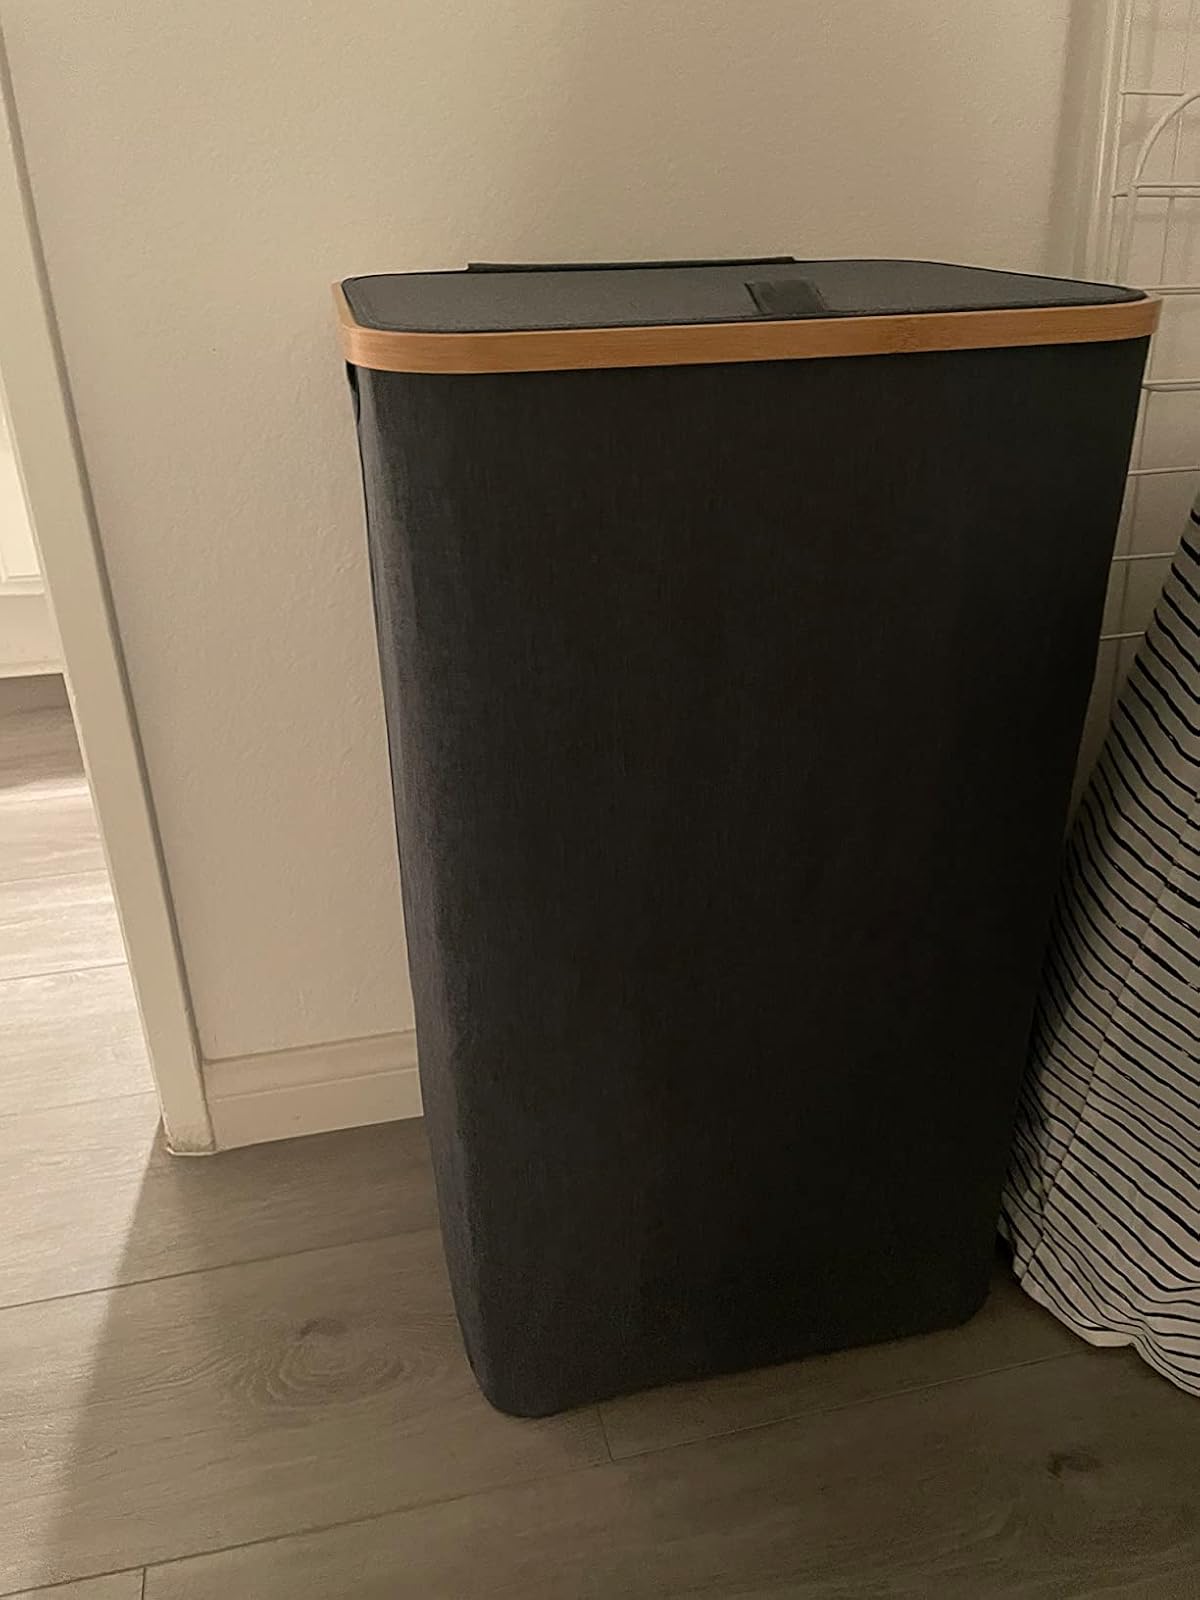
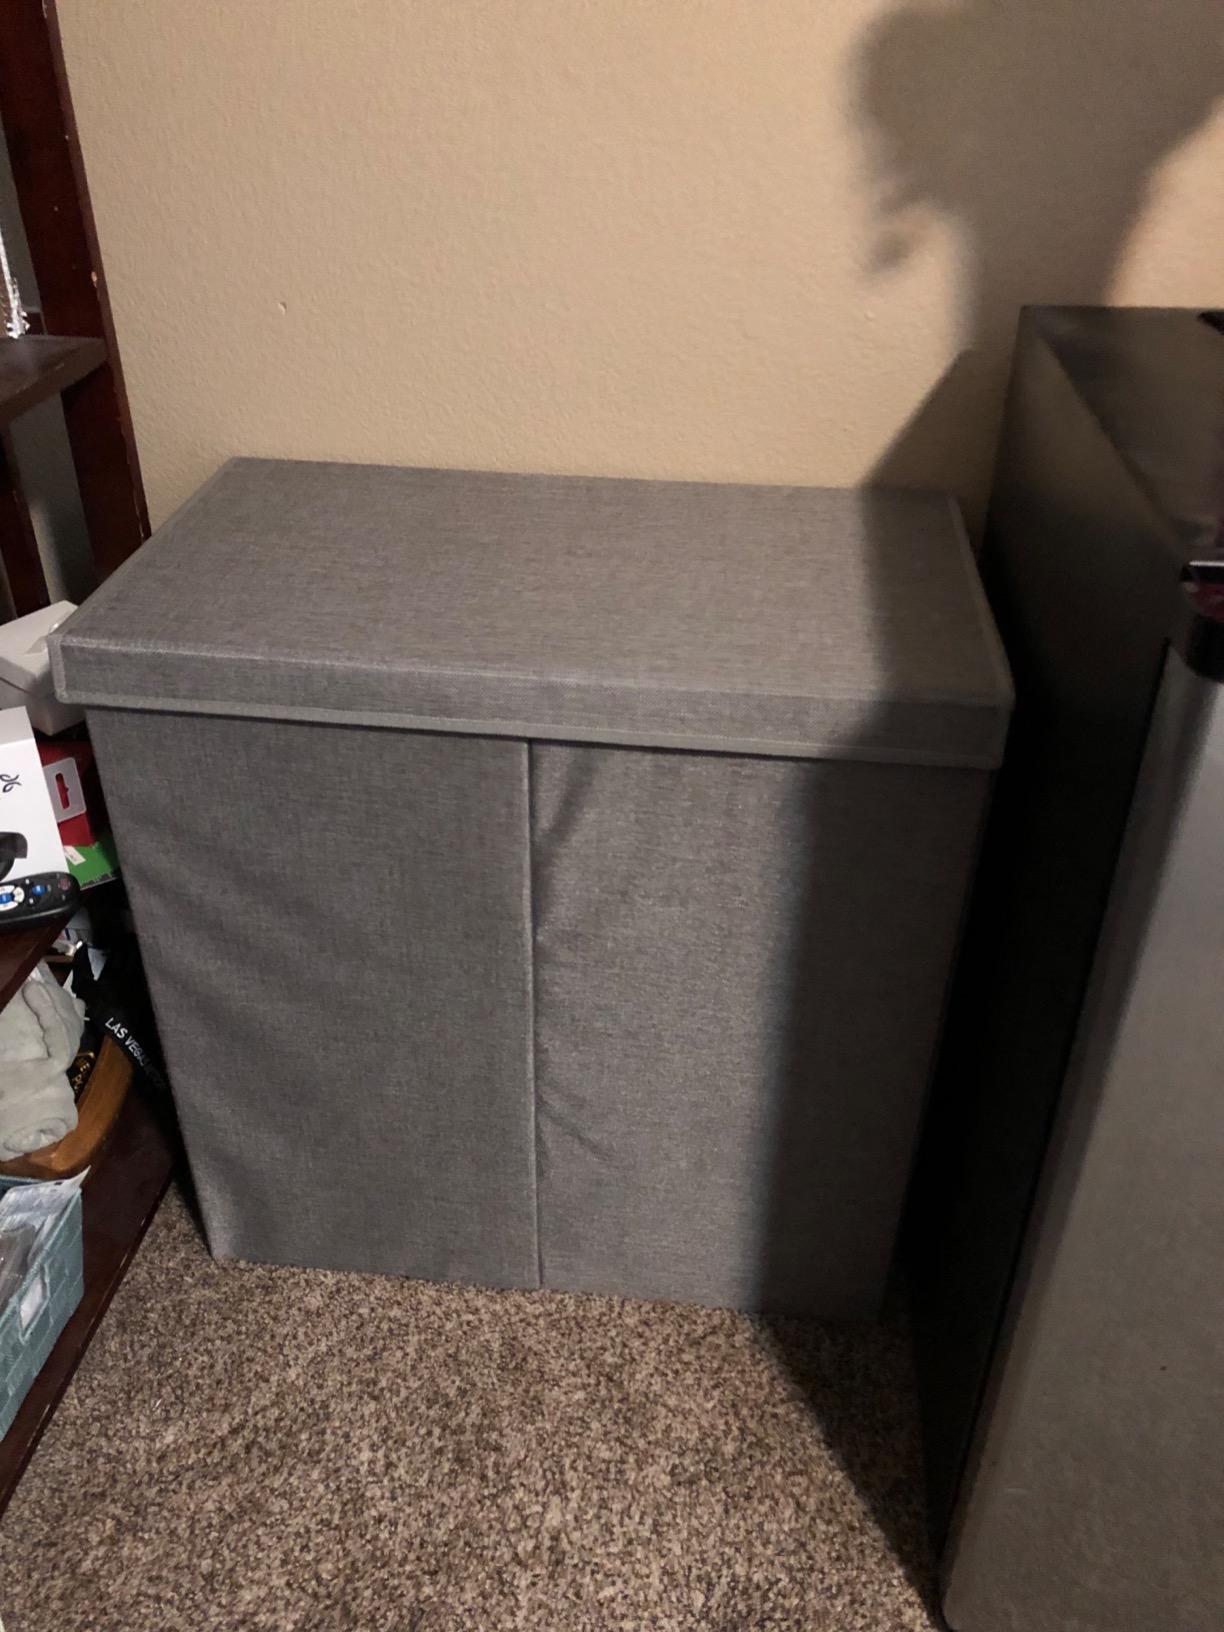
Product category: items_hamper
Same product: no